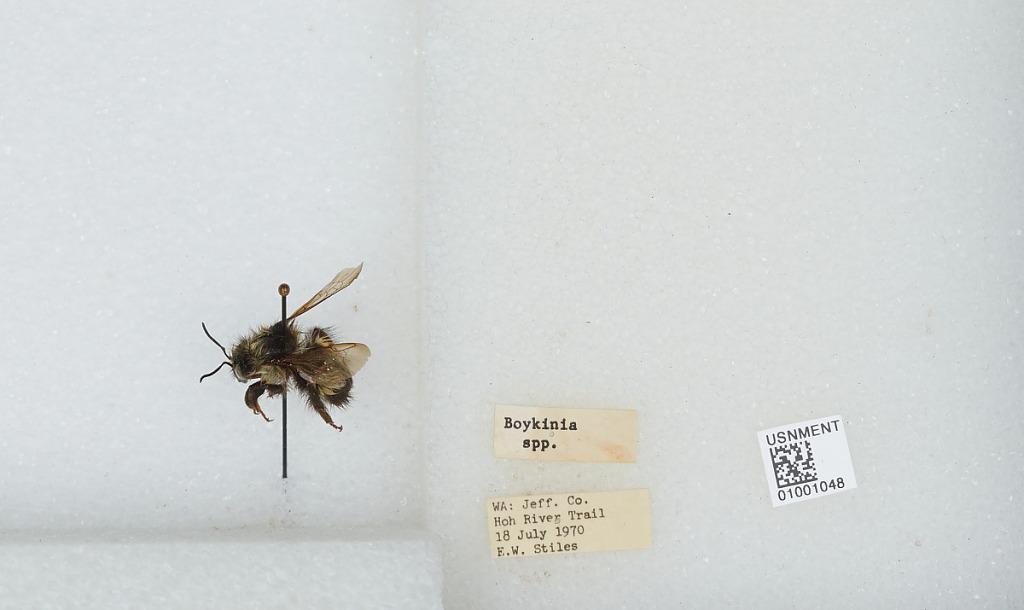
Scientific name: Bombus (Pyrobombus) flavifrons Cresson
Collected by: E. Stiles
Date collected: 1970-7-18
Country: United States
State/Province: Washington
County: Jefferson
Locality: Hoh River Trail
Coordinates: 47.8614, -123.934